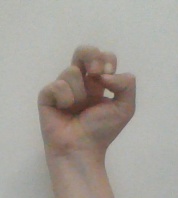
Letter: gaaf